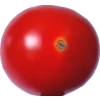
Label: tomato_cherry_red